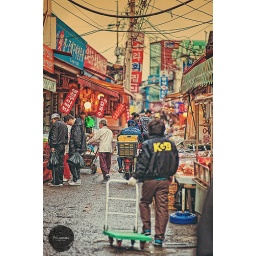
A fish market in Korea